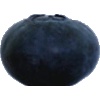
Label: blueberry